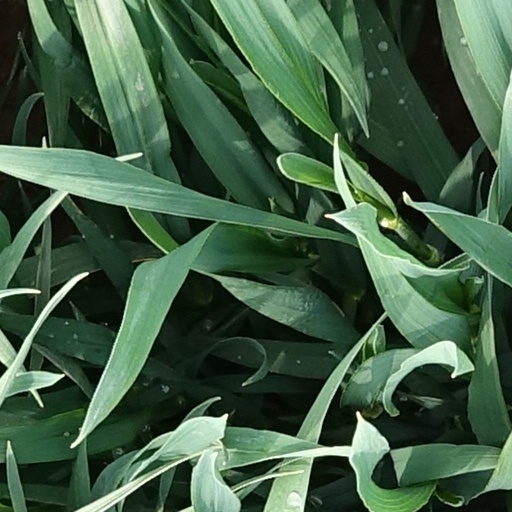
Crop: wheat